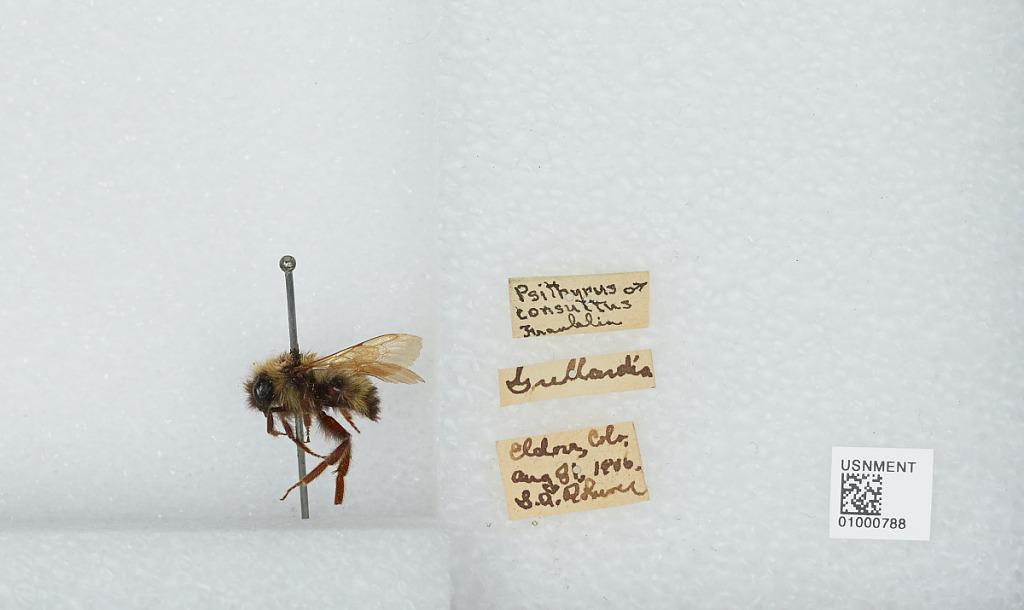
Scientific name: Bombus (Psithyrus) insularis (Smith)
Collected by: S. Rhiner
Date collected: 1906-8-8
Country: United States
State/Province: Colorado
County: Boulder
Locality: Eldora
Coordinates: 39.9486, -105.564